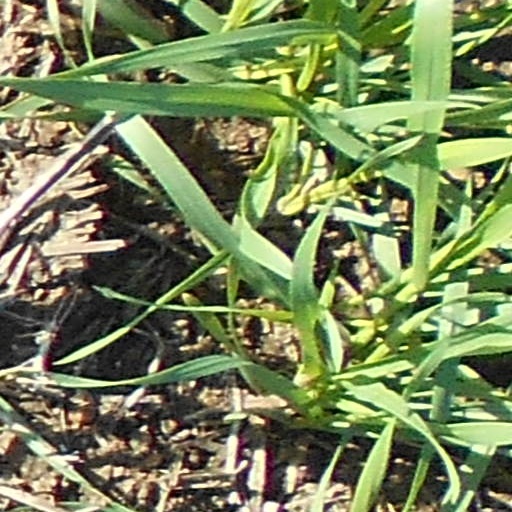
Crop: wheat